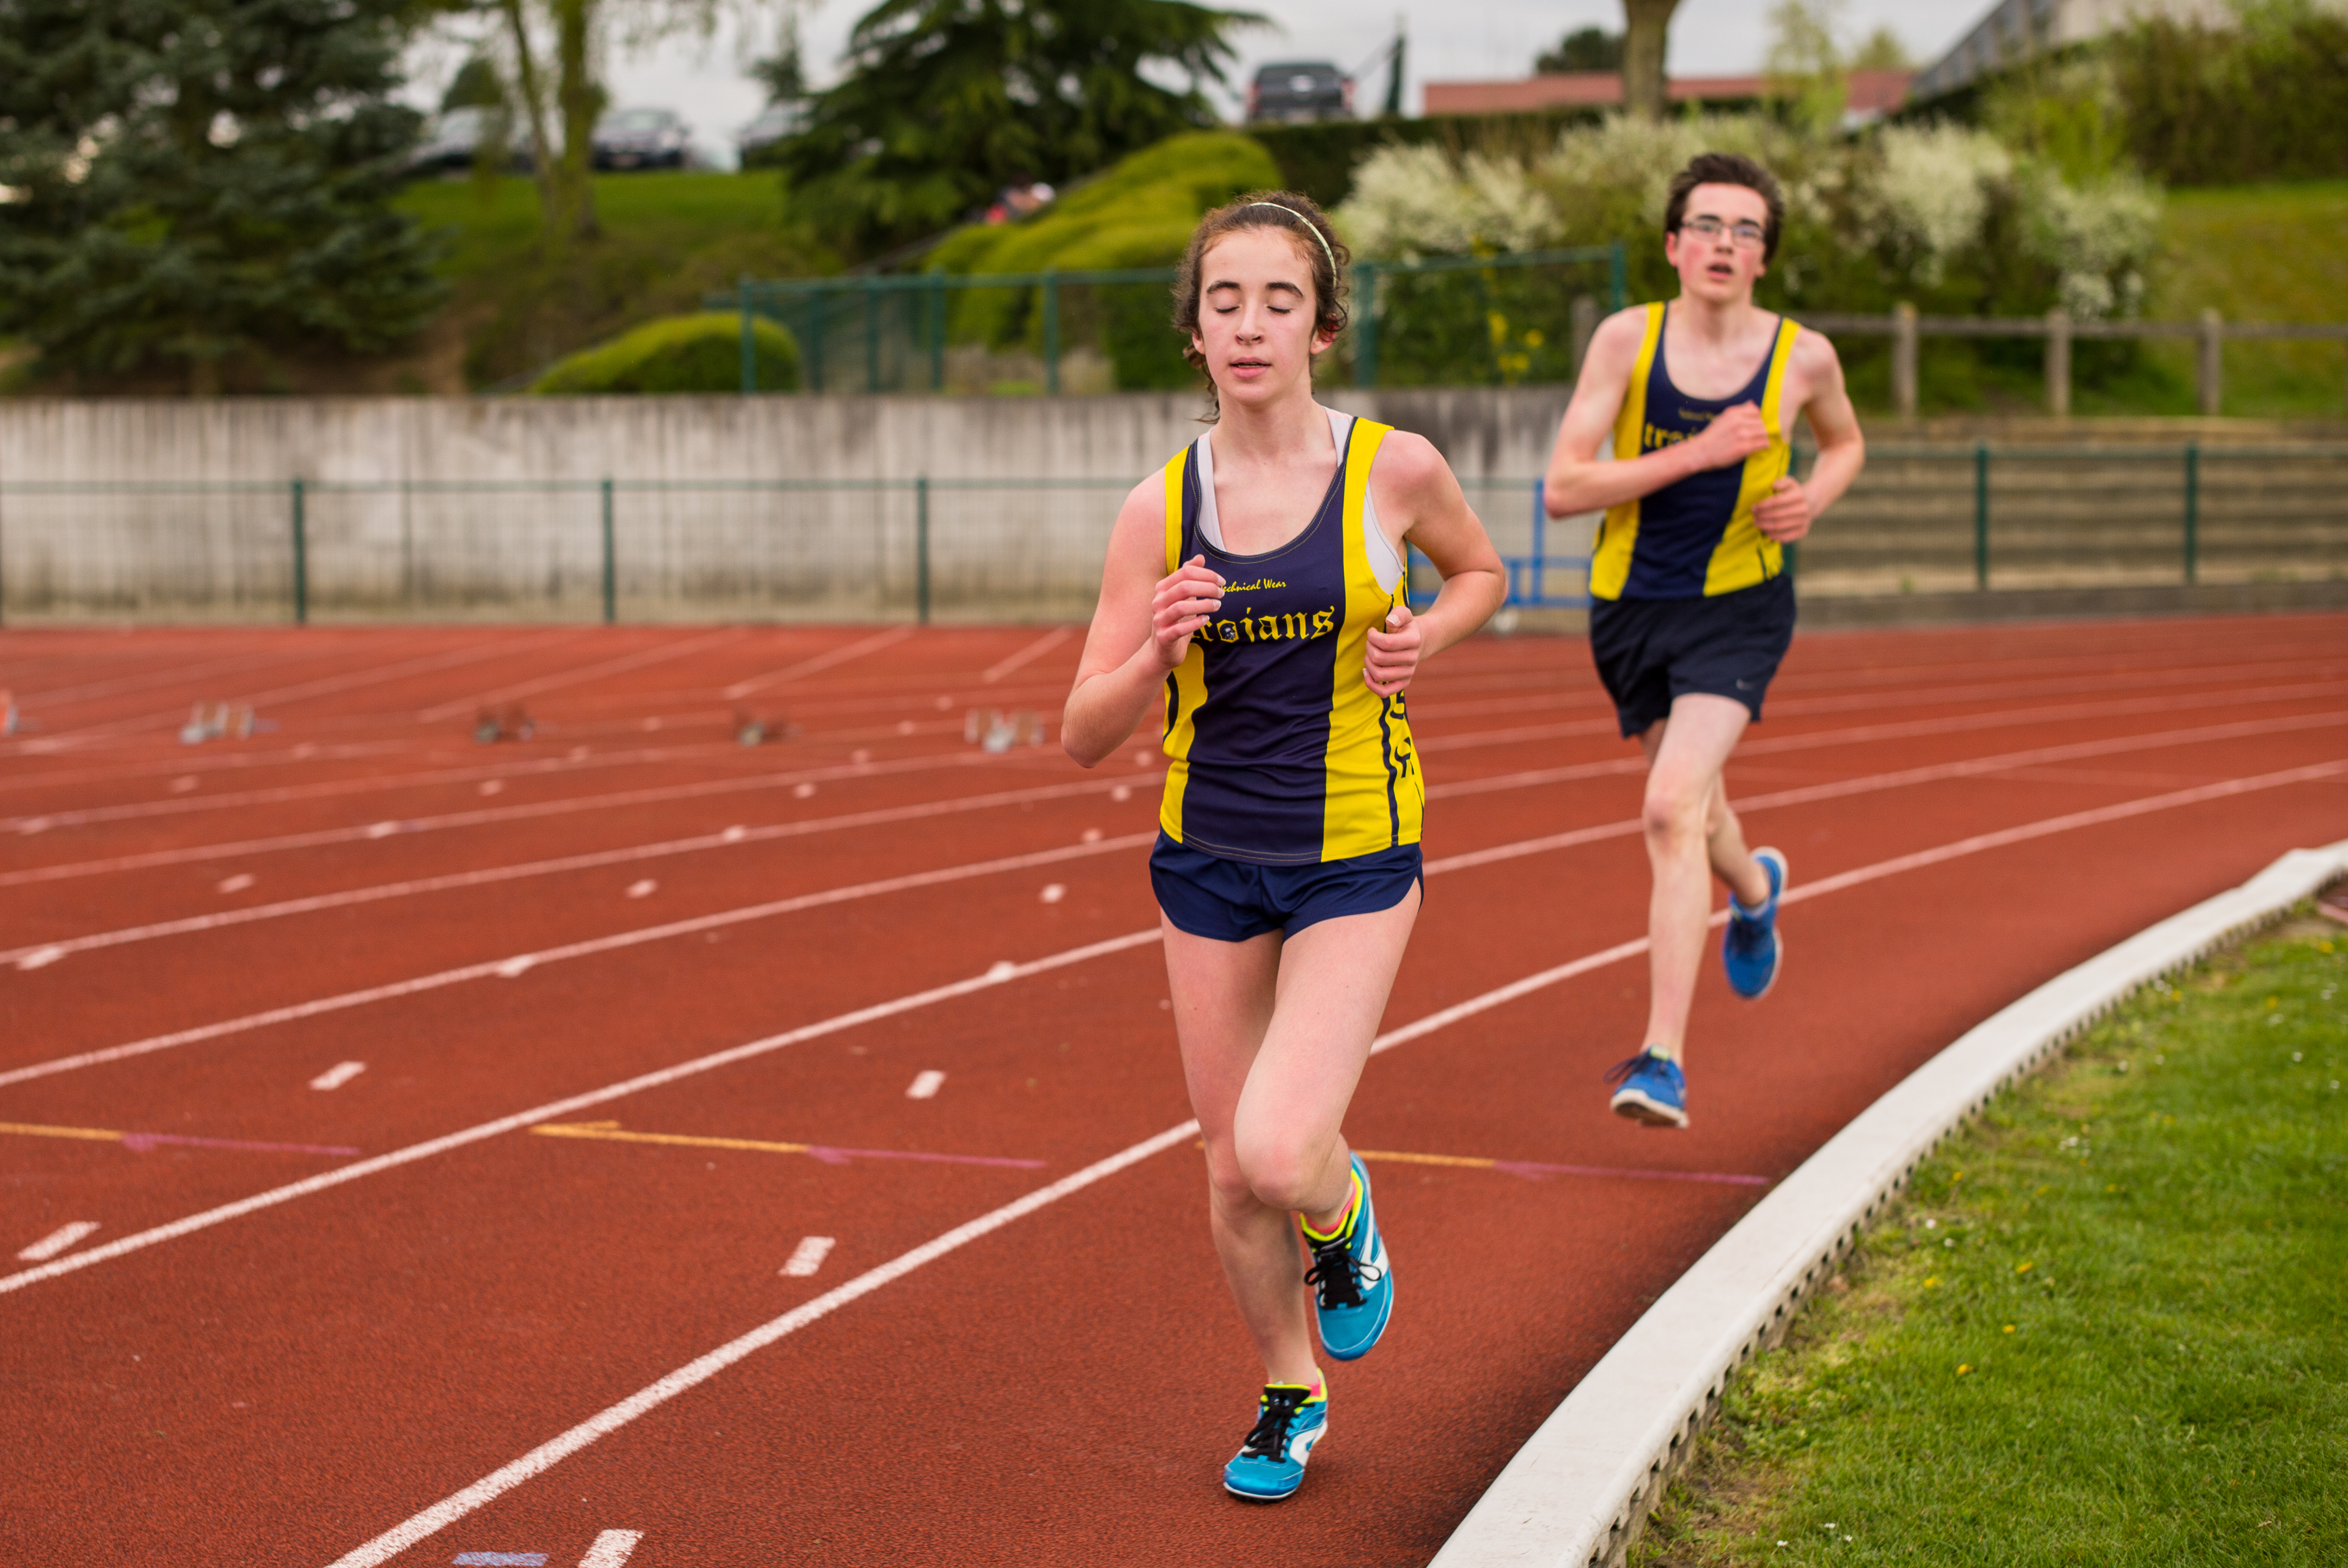
track, sport, field, running, run, spring, high, runner, ash, belgium, 2016, race, competition, hague, international, girls, brussels, m, american, team, sports, boys, 50, school, st, runners, johns, endurance, leica, 240, summilux, athlete, athletics, athletes, meet, waterloo, sprint, physical exercise, human action, duathlon, track and field athletics, heptathlon, middle distance running, 800 metres, 4 100 metres relay, racewalking